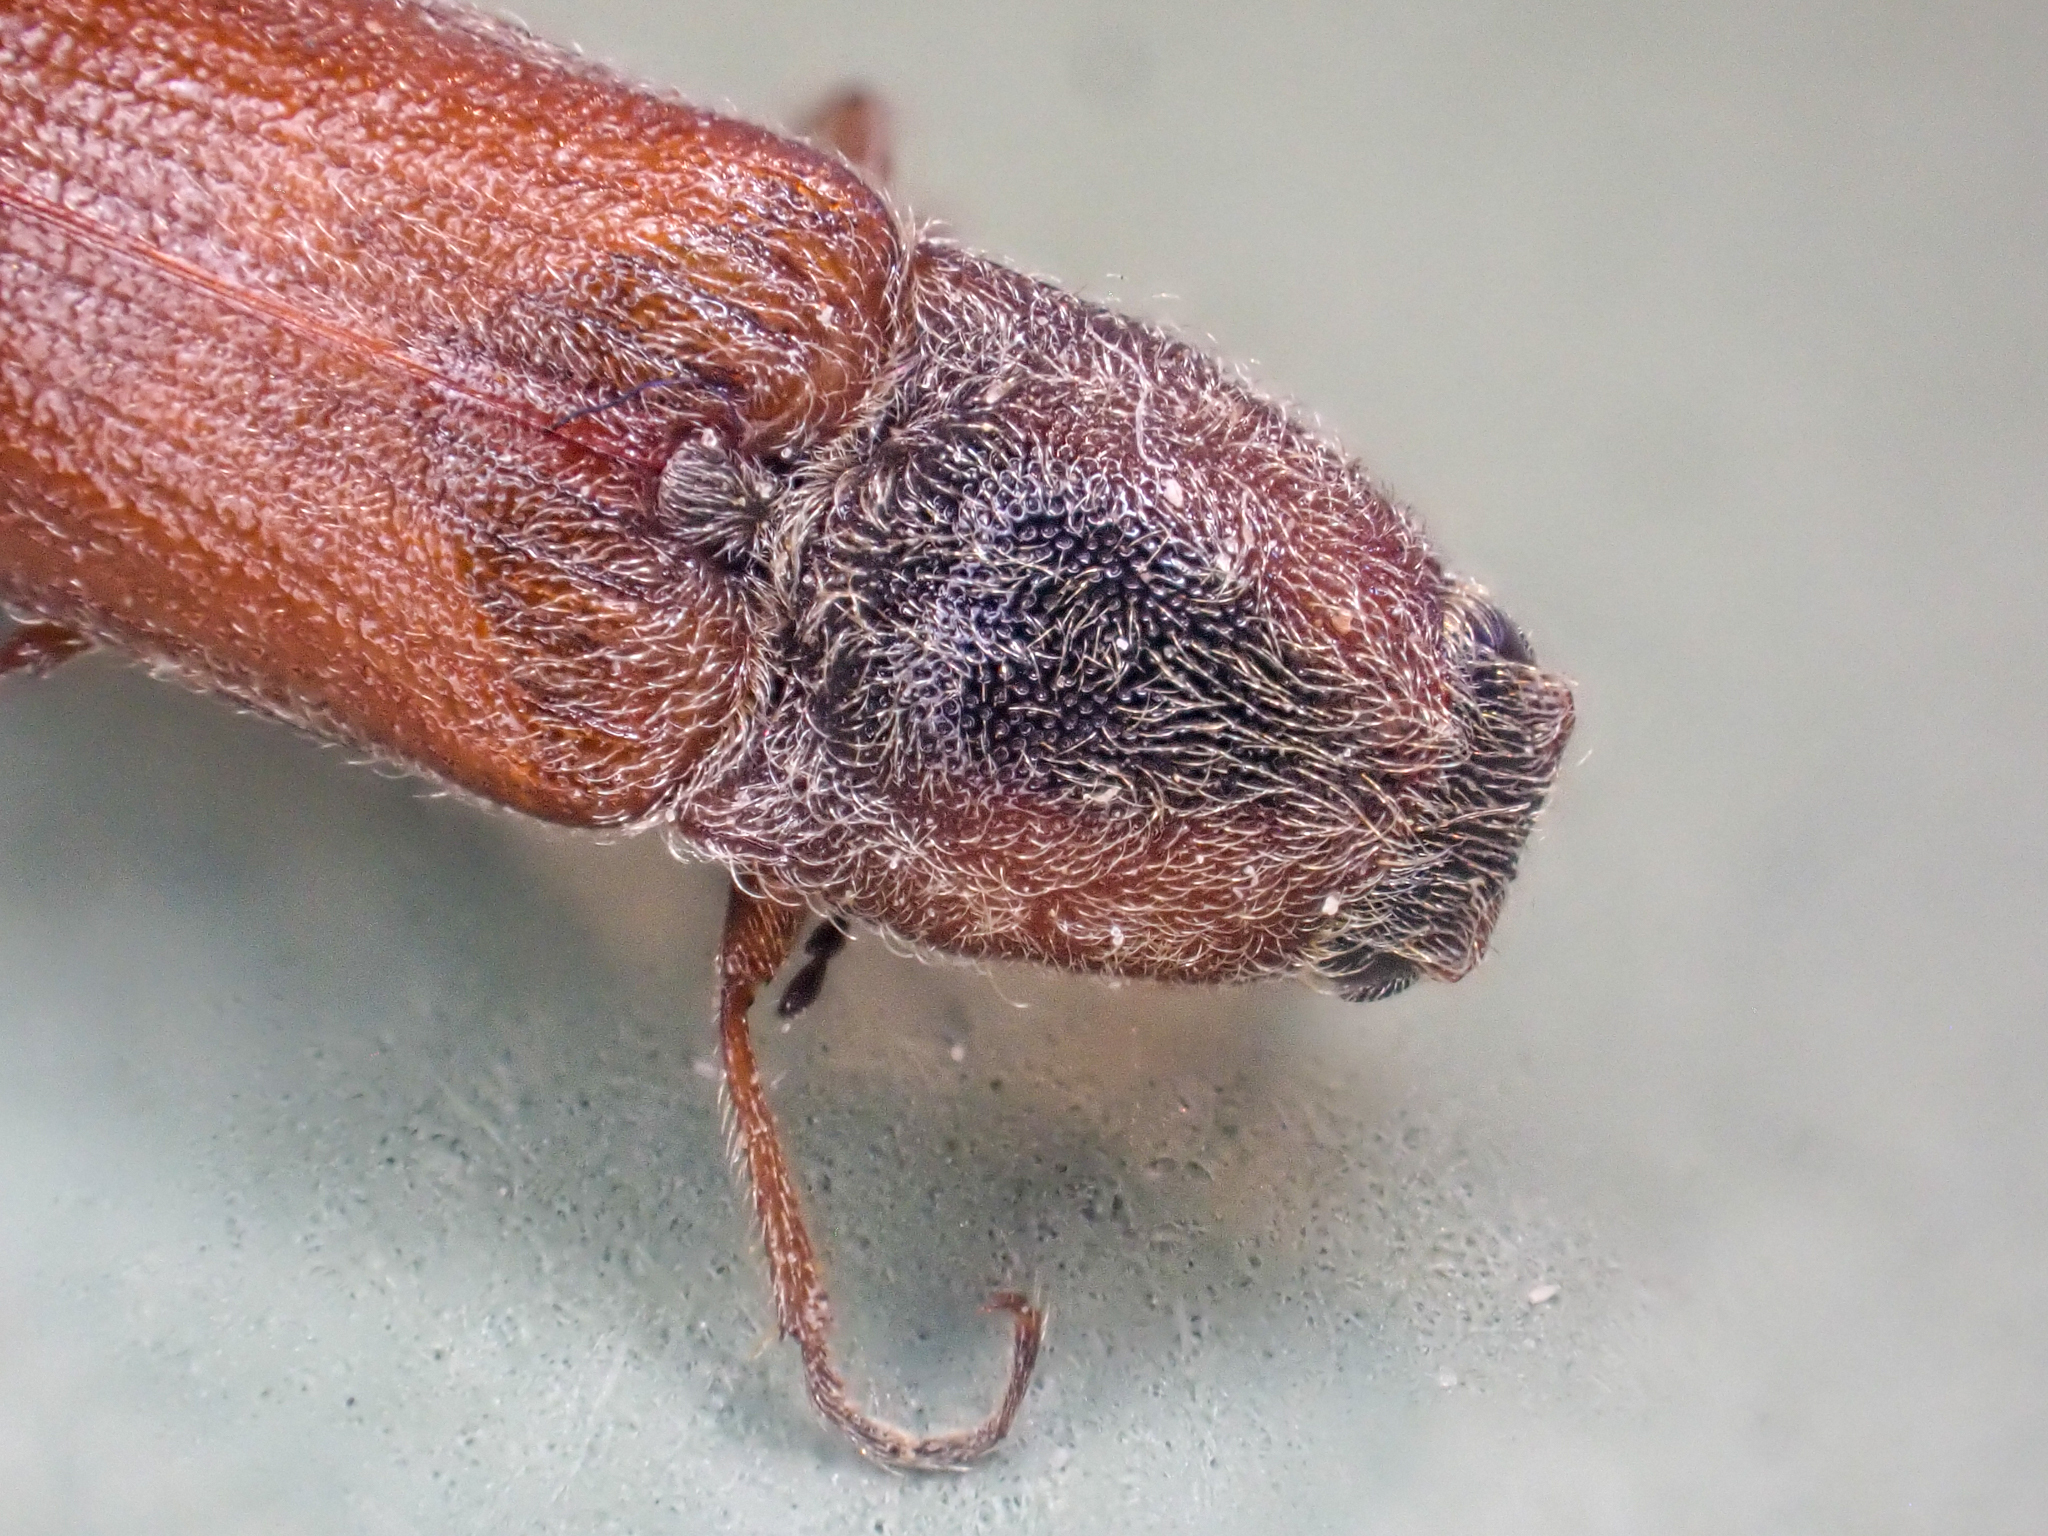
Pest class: clickbeetles_wireworms